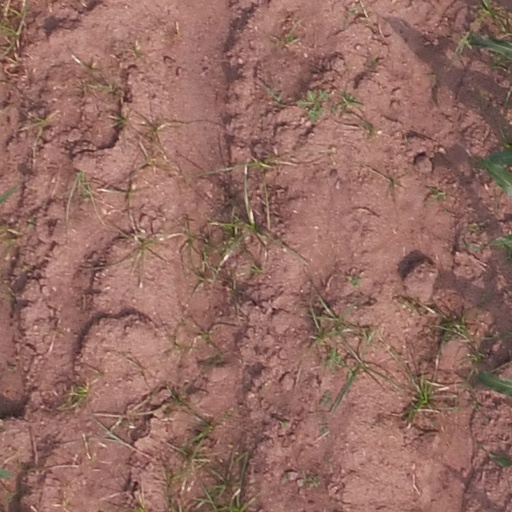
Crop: maize; corn